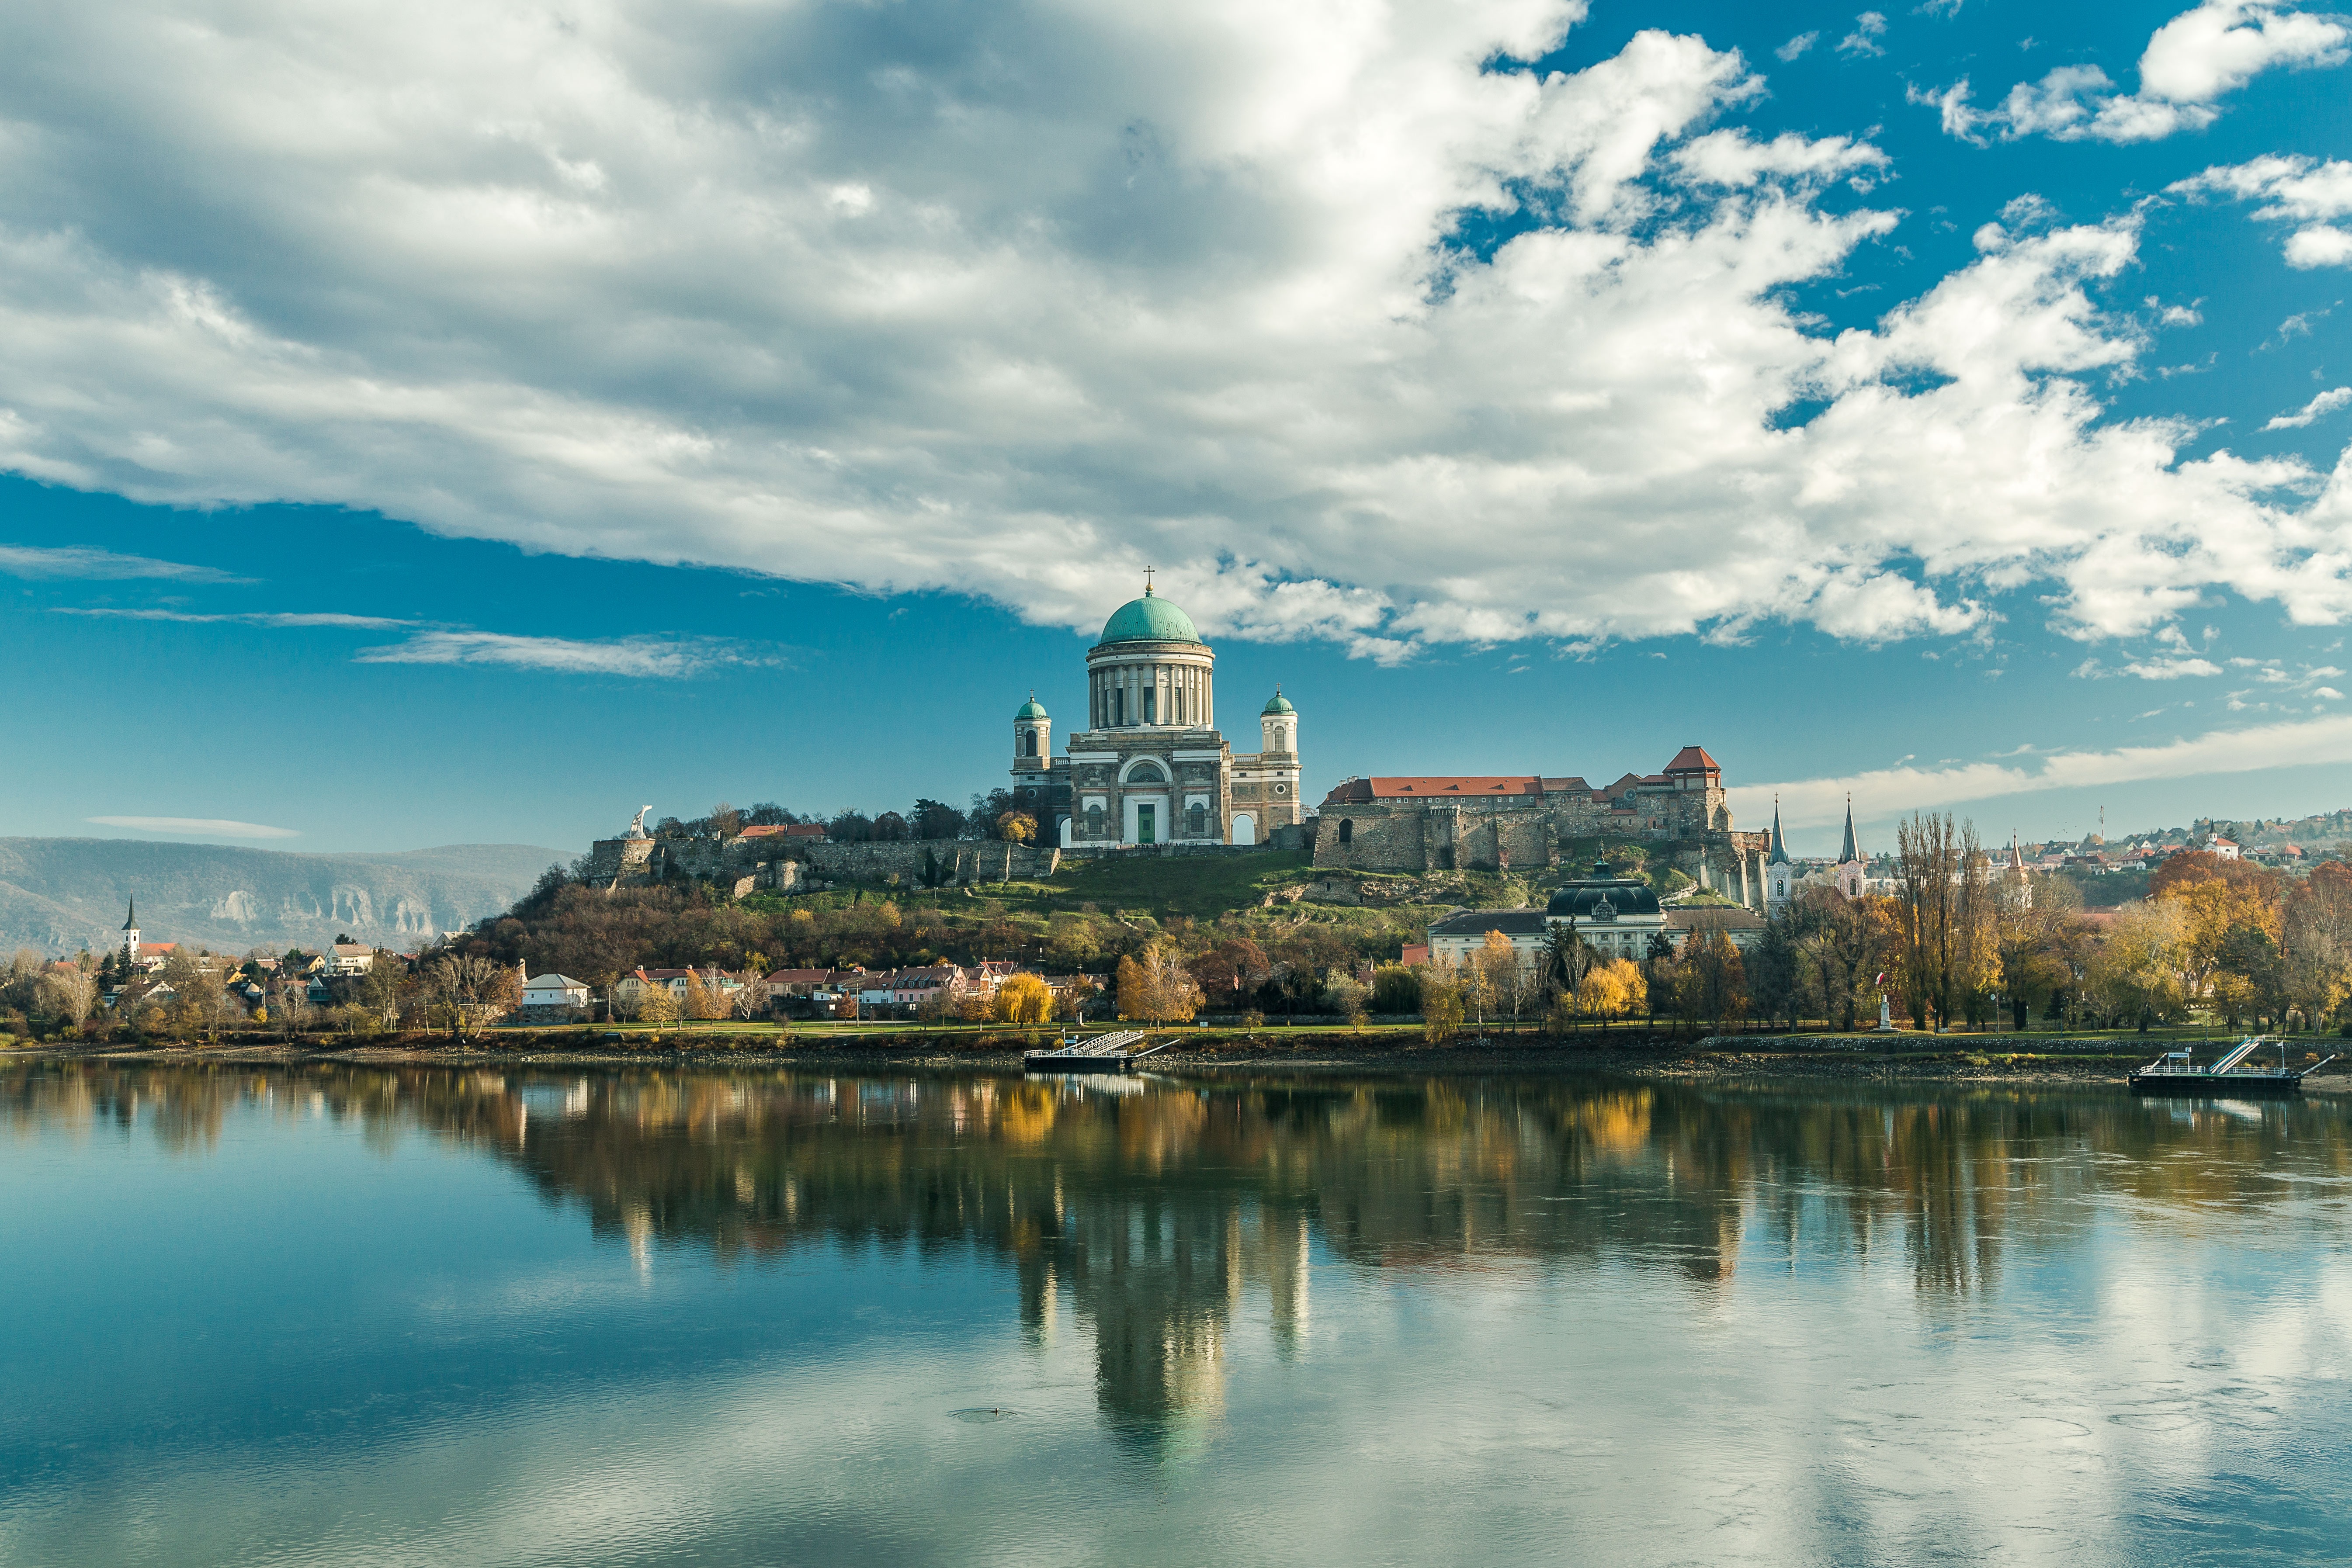
landscape, sea, water, nature, horizon, mountain, cloud, sky, skyline, sunlight, morning, lake, dawn, city, river, cityscape, panorama, dusk, evening, reflection, tower, castle, landmark, church, danube, basilica, urban area, esztergom, human settlement